Sumner, Iowa

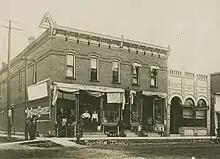
Mainstreet, 1910

There are many historic buildings in Sumner, including the old bank/clock tower, and the old school building, which was built in 1901 and is currently a museum. Sumner has recently built a new library, recreation center, and a park for residents.